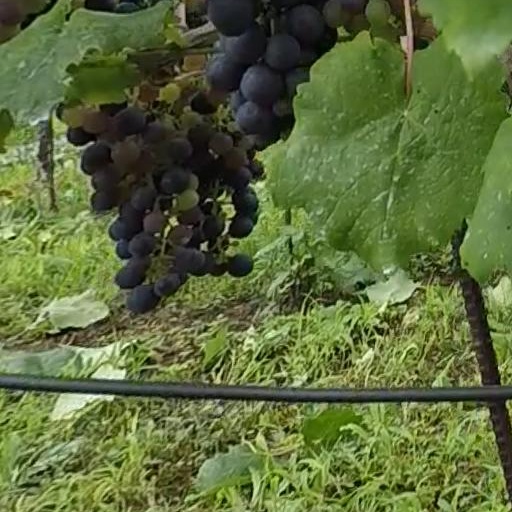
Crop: grape